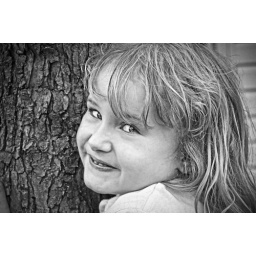
Pretty little girl climbing a tree, shot in black and white.